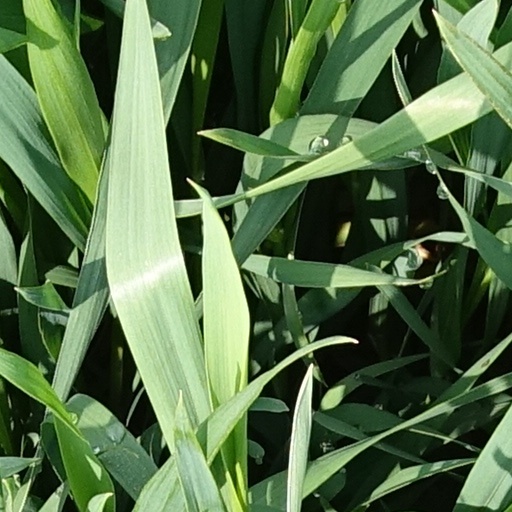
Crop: wheat